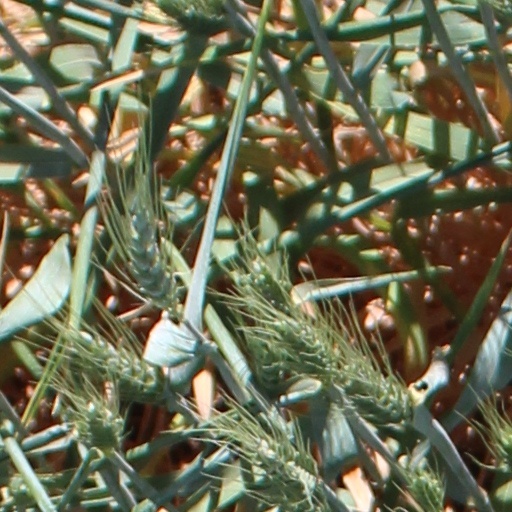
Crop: wheat